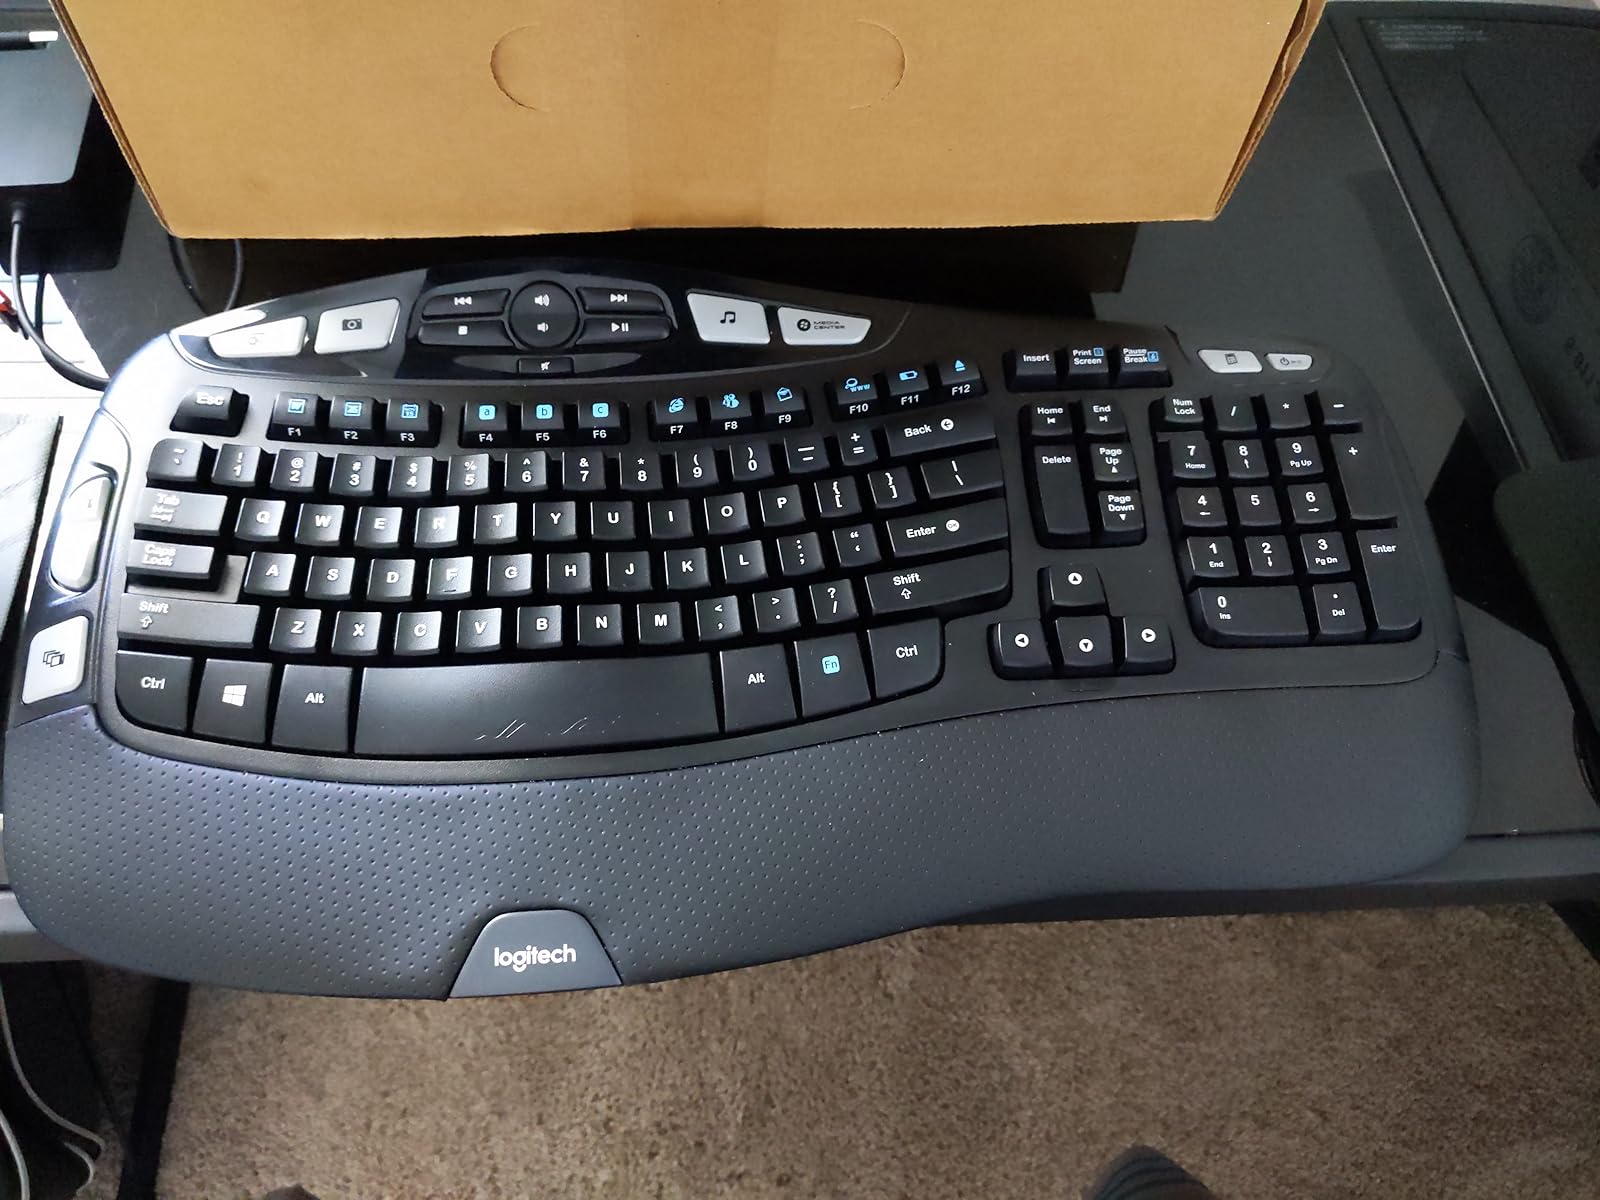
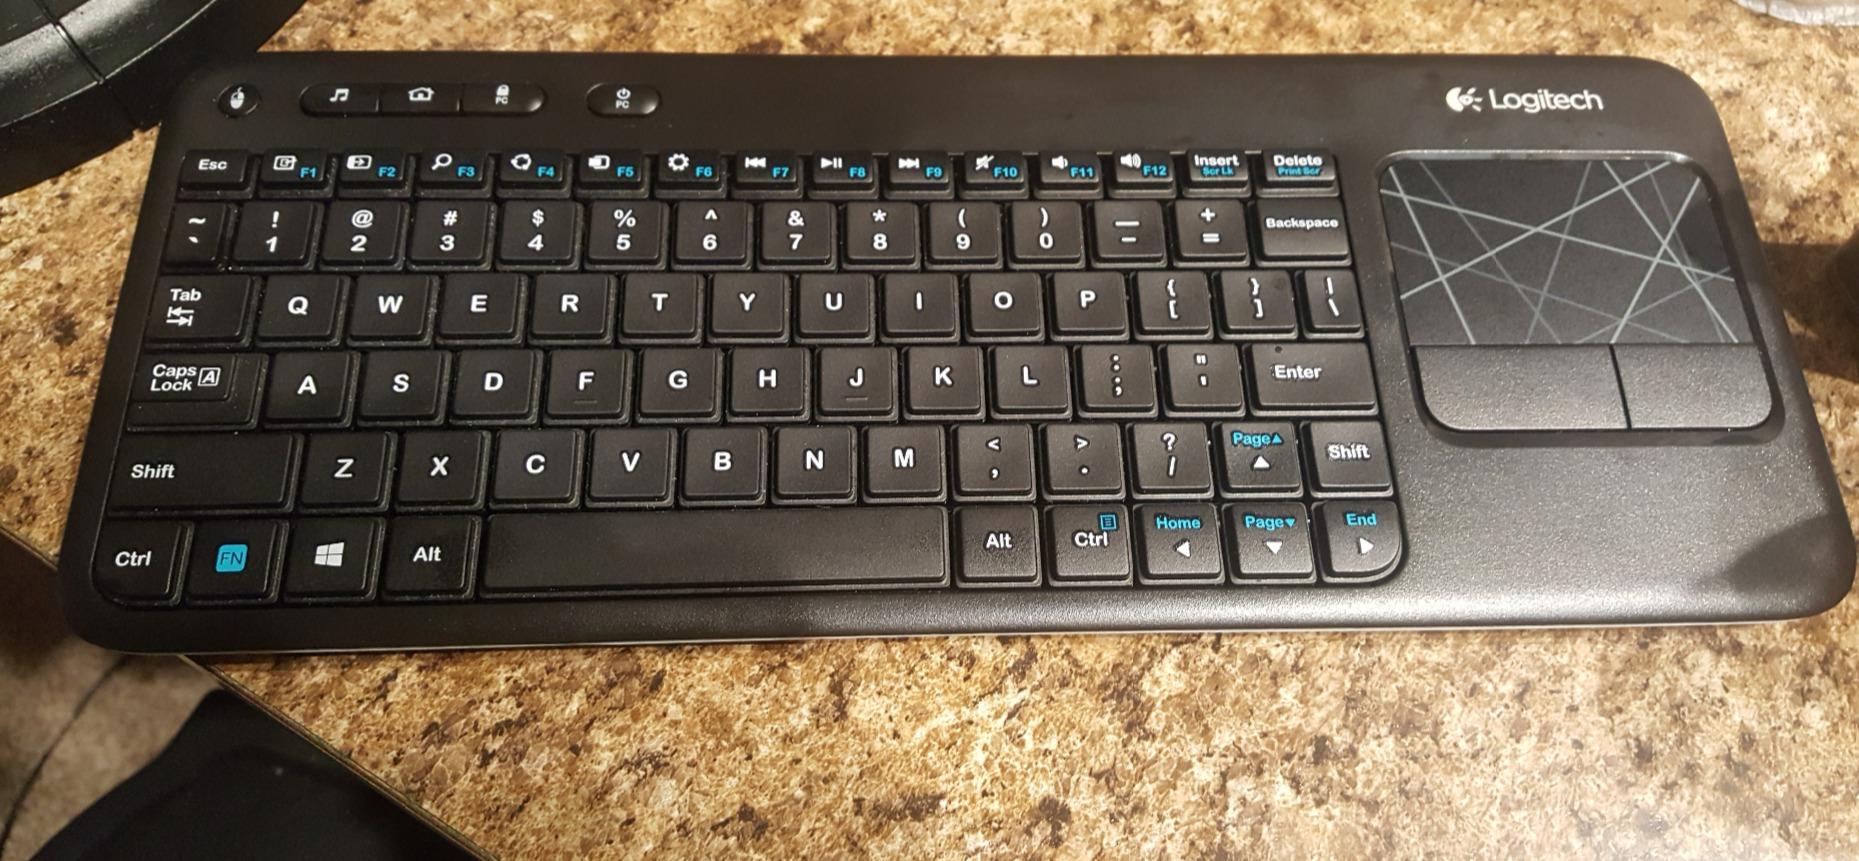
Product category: keyboard
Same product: no